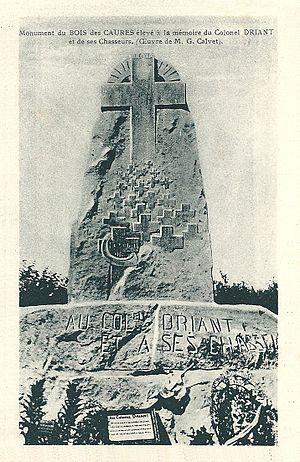
Verdun (Meuse) &amp
Grégoire Calvet, né à Cadarcet en mars 1871 et mort accidentellement à Palaiseau en octobre 1928, est un sculpteur français
Cette page concerne les événements qui se sont produits durant l'année 1916 en Lorraine.